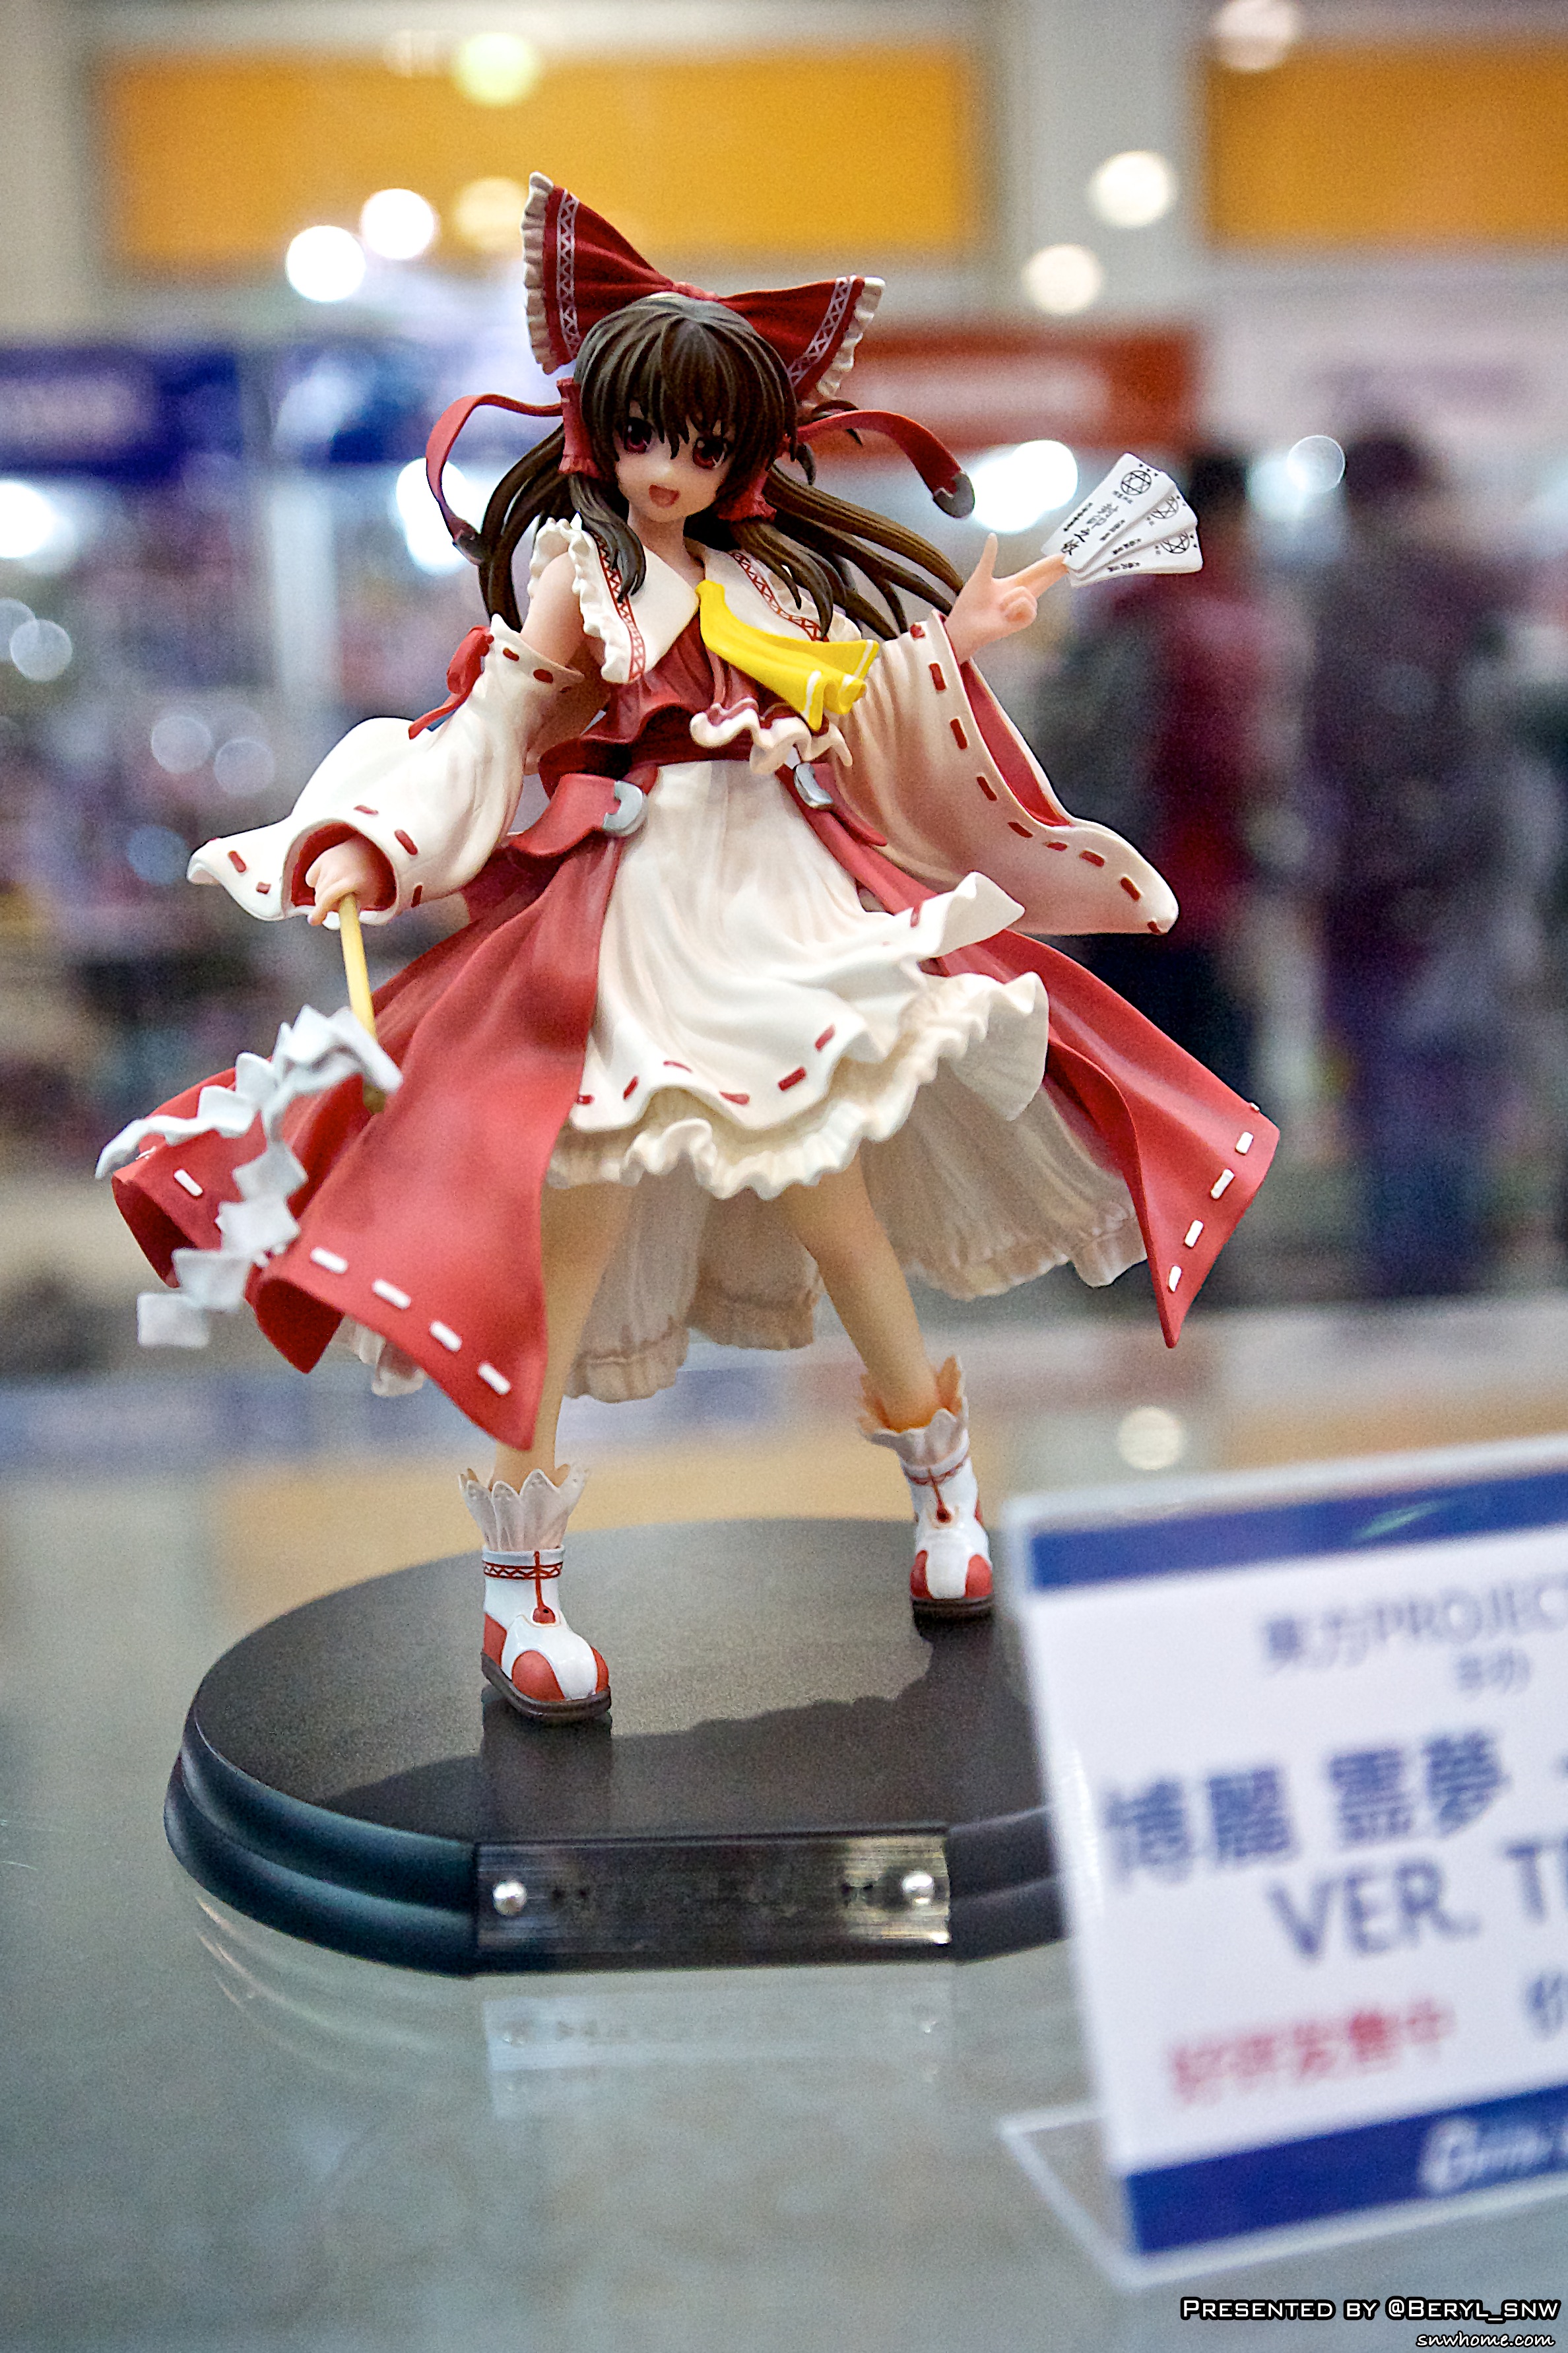
girl, game, clothing, toy, cosplay, doll, girls, figure, performance, canton, action figure, costume, anime, comic, comiccon, guangzhou, pazhou